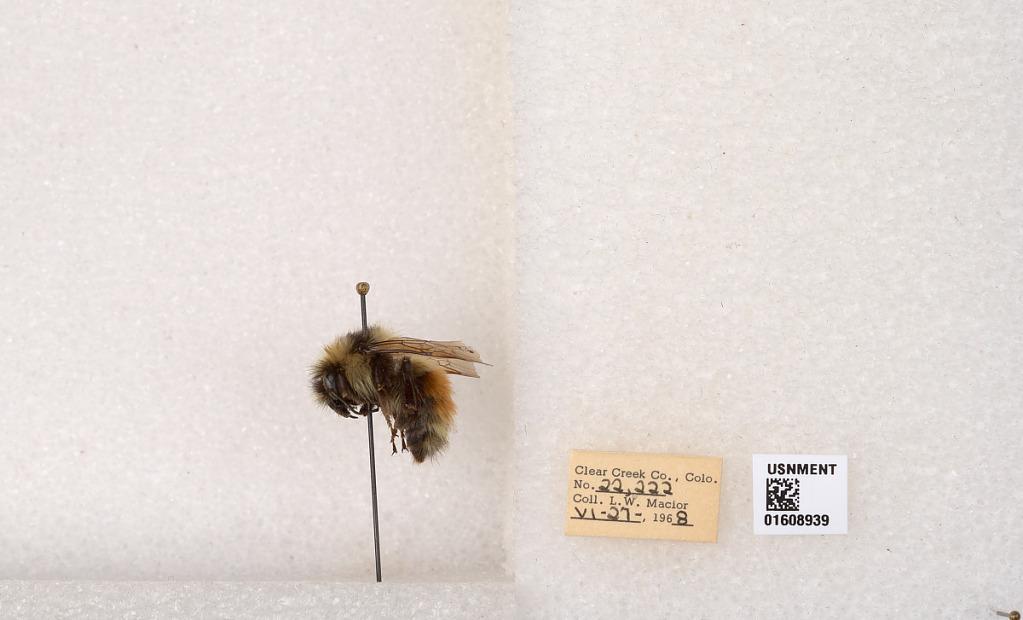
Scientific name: Bombus (Pyrobombus) sylvicola Kirby
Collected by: L. Macior
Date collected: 1968-6-27
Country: United States
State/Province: Colorado
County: Clear Creek
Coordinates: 39.6891, -105.644